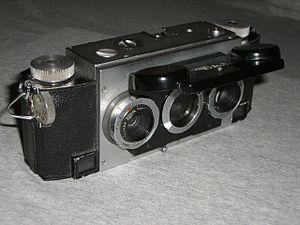
Un appareil stéréoscopique est un appareil photographique rassemblant deux chambres photographiques ou deux capteurs - et donc deux objectifs - placés côte à côte de manière solidaire dans un même boîtier, destiné à produire commodément et dans un même instant un couple stéréoscopique, c'est-à-dire deux photographies jumelles en vue de la restitution du relief ou, si l’on préfère, de la 3ᵉ dimension.